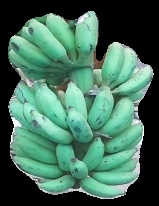
Variety: elakki-bale
Grade: grade3